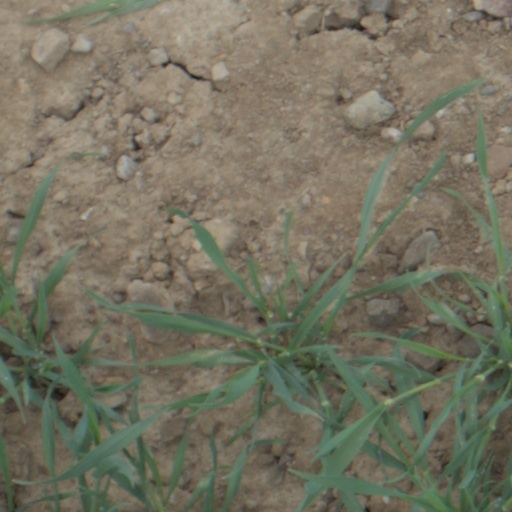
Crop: wheat